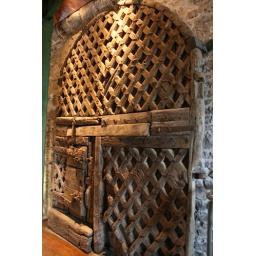
The original wooden gate - 800 years old, only removed in 1962, and now inside the castle for preservation.